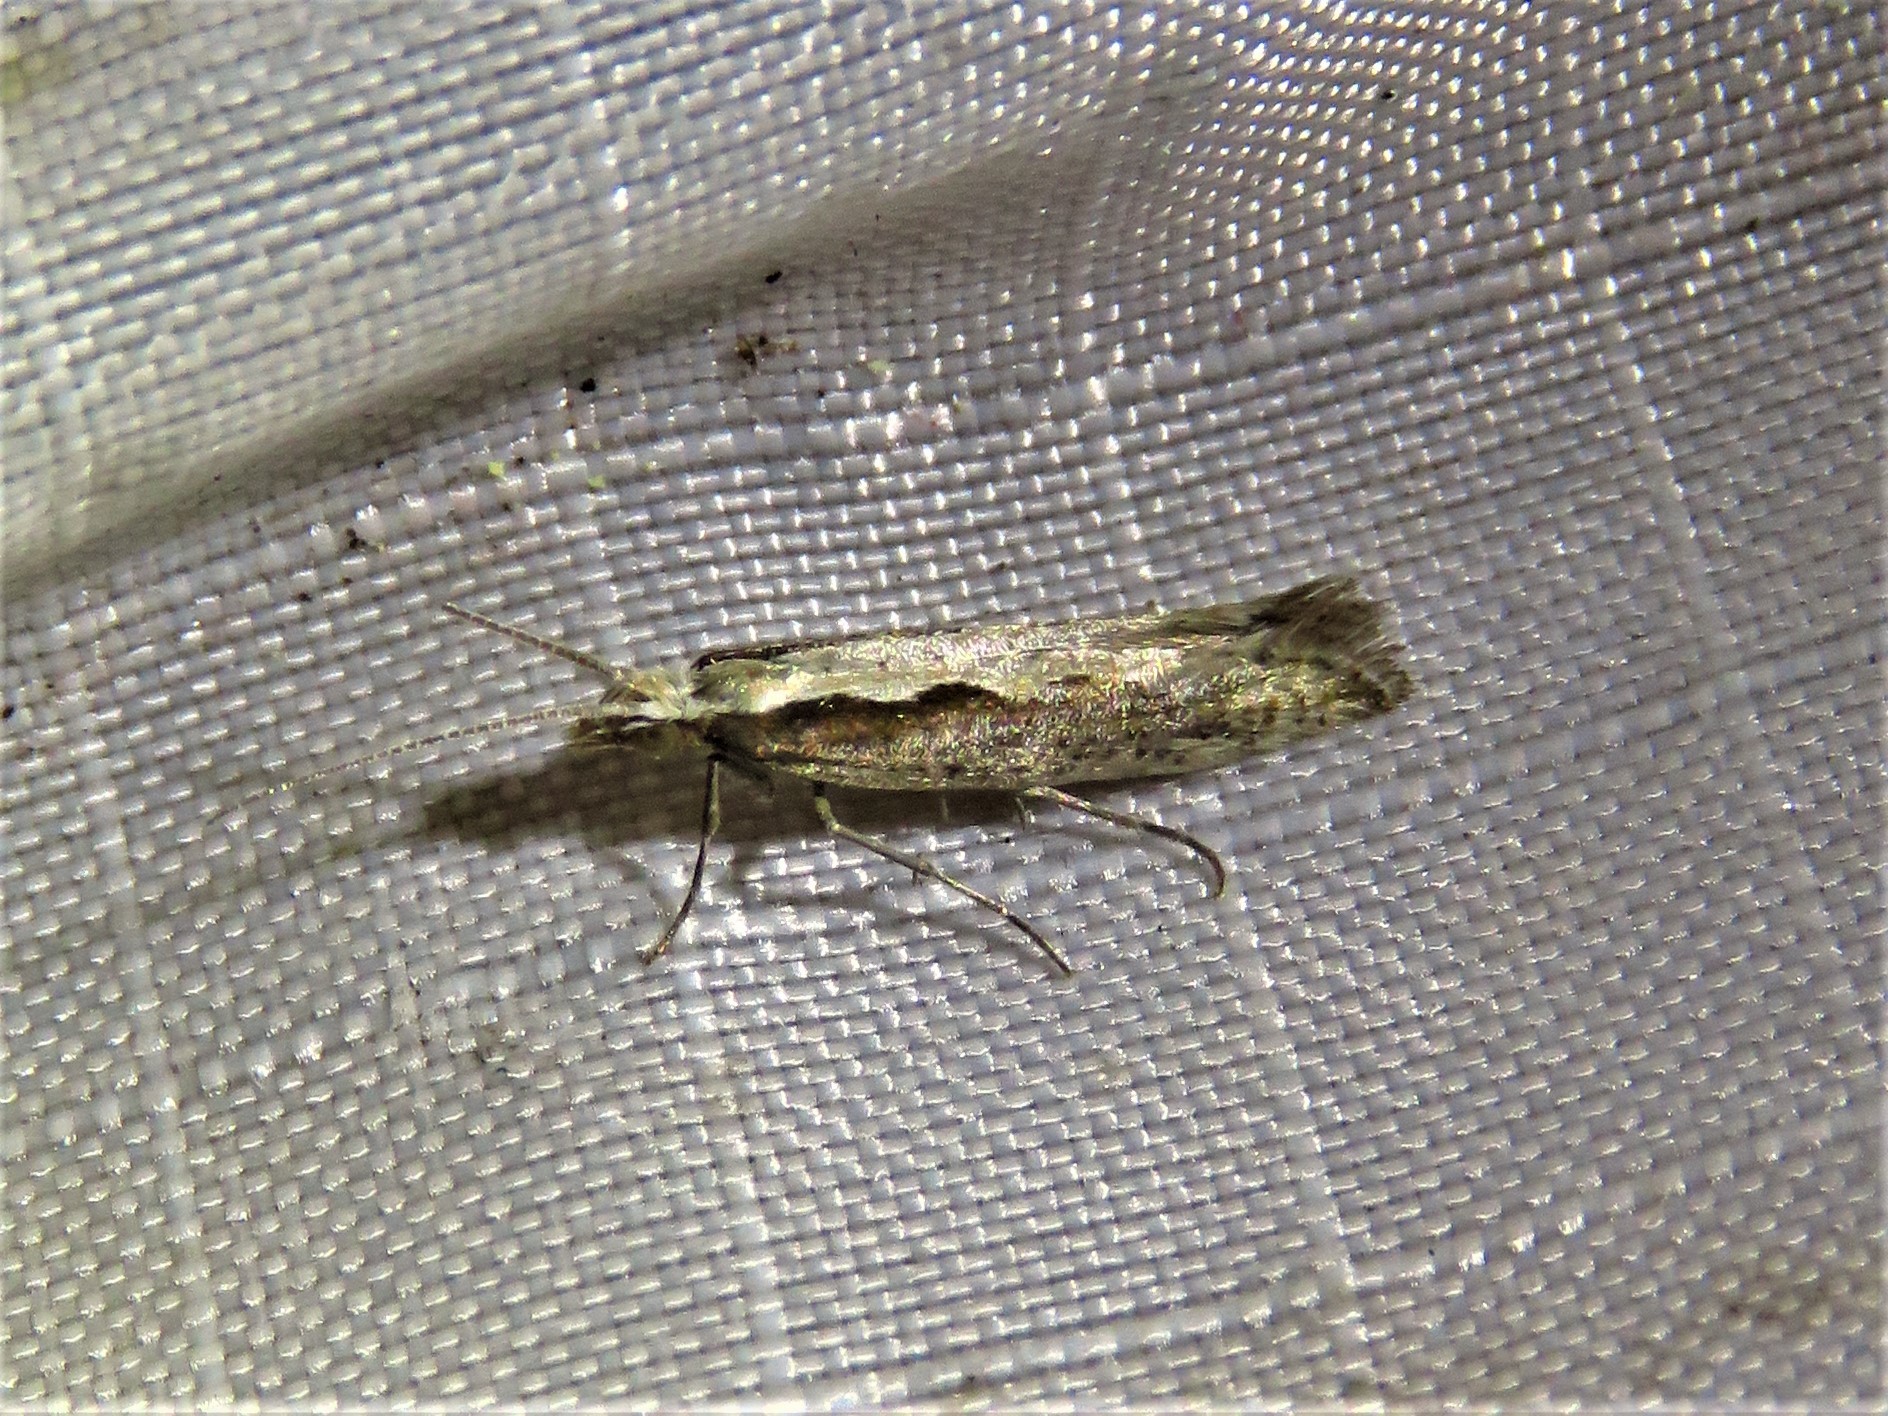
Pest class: diamondback_moth